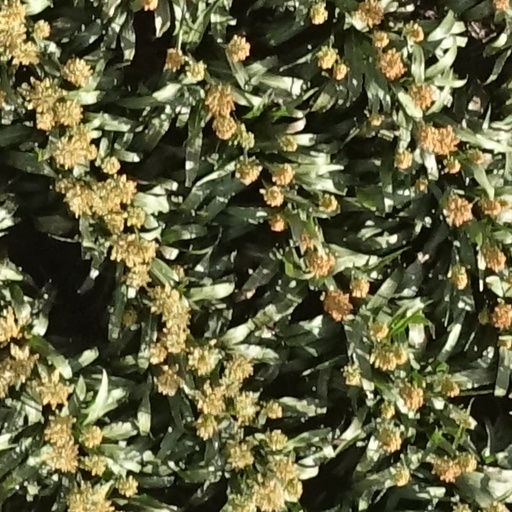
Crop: sorghum